Witch-hazel cone gall aphid

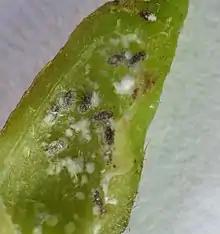
Gall's interior

The witch-hazel cone gall aphid ("Hormaphis hamamelidis") is a minuscule insect, a member of the aphid superfamily, whose presence on a witch-hazel ("Hamamelis virginiana") plant is easily recognizable by a conical gall structure. The gall is green at first, then turns bright red. This gall, rich in nutrients, provides both food and shelter for the female aphid.